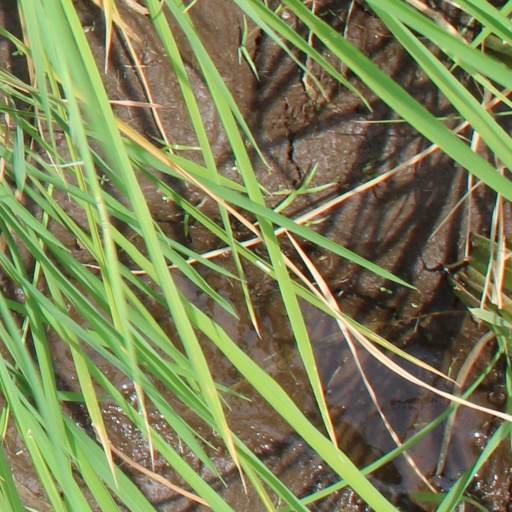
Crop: rice